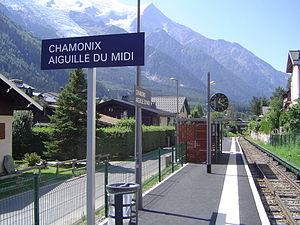
La gare de Chamonix-Aiguille-du-Midi est une gare ferroviaire française de la ligne de Saint-Gervais à Vallorcine, située sur la commune de Chamonix-Mont-Blanc, dans le département de la Haute-Savoie en région Auvergne-Rhône-Alpes.
Le quartier de l'aiguille du Midi est un quartier de la commune française de Chamonix-Mont-Blanc, située dans le département de la Haute-Savoie en région Auvergne-Rhône-Alpes.